Bob Pratt

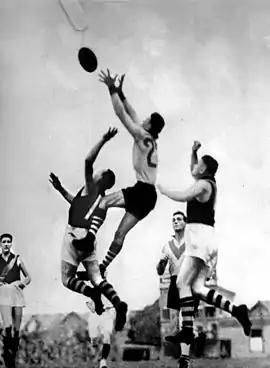
Pratt leaping for a mark over Richmond ruckman Bert Foster (11) and in front of full-back Maurie Sheahan (4) at the Lake Oval on 9 June 1934.

Recruited from Mitcham, Pratt played his first game for the South Melbourne seconds against Hawthorn on 15 June 1929. He was one of the best on the ground in a team that won 15.16 (106) to 4.9 (33), scoring four goals.